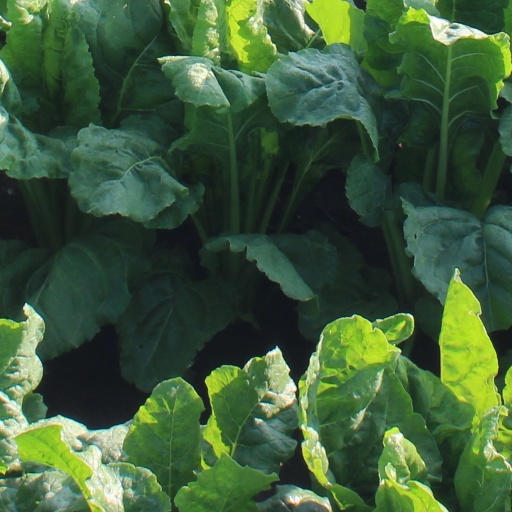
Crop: sugar beet